Petaluma, California

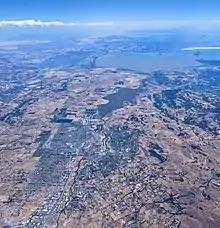
Aerial view of the Petaluma area

Petaluma pioneered the time-controlled approach to development. After Highway 101 was re-aligned as a freeway in 1955, residential development permits tripled, from 300 in 1969 to 900 in 1971. Because of the region's soaring population in the sixties, the city enacted the "Petaluma Plan" in 1971. This plan limited the number of building permits to 500 annually for a five-year period beginning in 1972. At the same time Petaluma created a redbelt around the town as a boundary for urban expansion for a stated number of years. Similar to Ramapo, New York, a Residential Development Control System was created to distribute the building permits based on a point system conforming to the city's general plan to provide for low and moderate income housing and divide development somewhat equally between east and west and single family and multi-family housing.